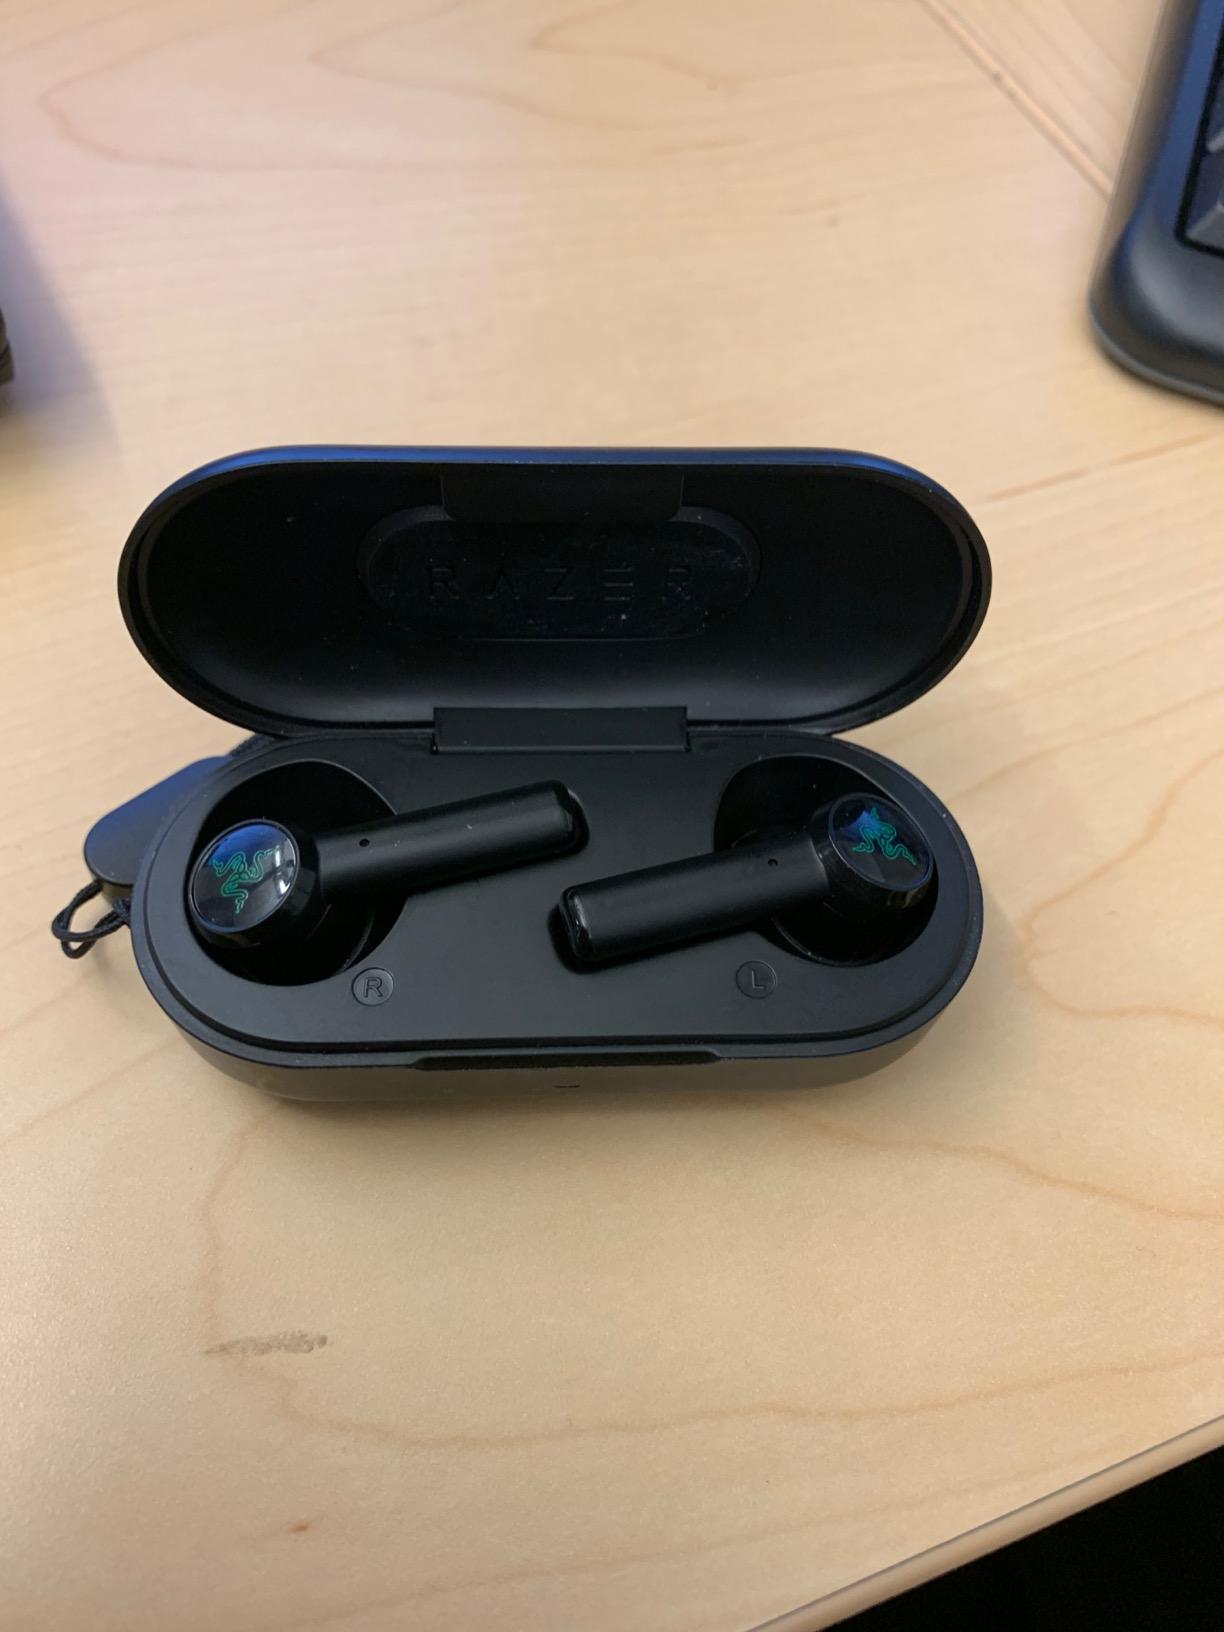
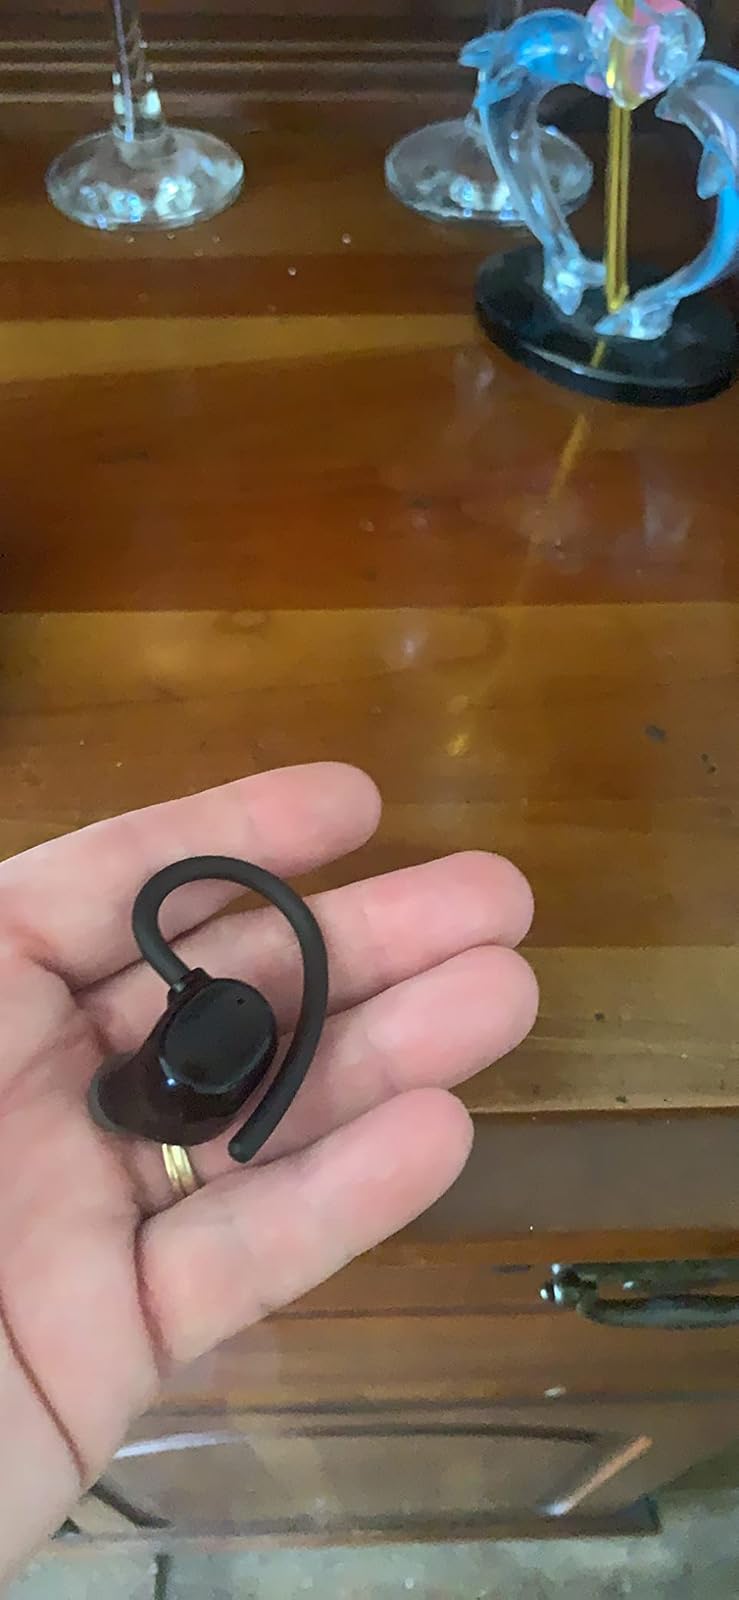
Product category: earbuds
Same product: no